Glenfinlas (poem)

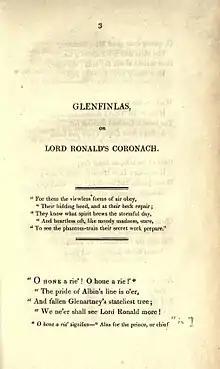
The epigraph (from Collins) and opening lines of Glenfinlas, in Walter Scott’s "Ballads and Lyrical Pieces" (1806).

“Glenfinlas; or, Lord Ronald's Coronach” by Walter Scott, written in 1798 and first published in 1800, was, as Scott remembered it, his first original poem as opposed to translations from the German. A short narrative of 264 lines, it tells a supernatural story based on a Highland legend. Though highly appreciated by many 19th century readers and critics it is now overshadowed by his later and longer poems.